TREM2

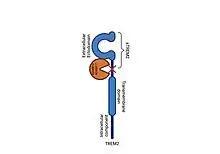
The TREM2 receptor with the ADAM10 and ADAM17 enzymes that create the soluble TREM2 fragment. Created with BioRender.com

The TREM2 receptor is a transmembrane protein that is made up of an extracellular region (also referred to as the ectodomain), the membrane-traversing segment, and an intracellular component. The extracellular component of TREM2 can bind different anionic ligands, specifically glycoproteins and lipids. This ectodomain component includes an Ig-like V-type domain, where ligands bind the receptor. The TREM2 ectodomain is modified after protein translation; these modifications affect its affinity for different ligands. The intracellular component of TREM2 does not have any signaling ability on its own; rather, it signals via the DNAX activator proteins 10 and 12 (DAP10 and DAP12). A single TREM2 molecule can interact with DAP10 and DAP12 at the same time.